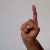
The image shows a hand gesture representing the letter 'D' in Indian Sign Language.